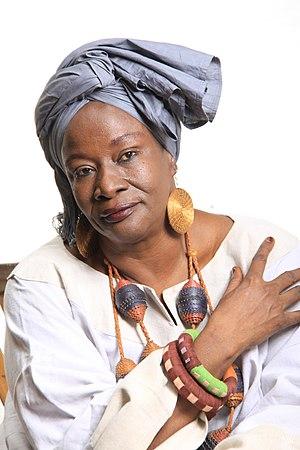
Aminata Dramane Traoré
Aminata Dramane Traoré est une femme politique et écrivaine malienne, née en 1947 à Bamako.